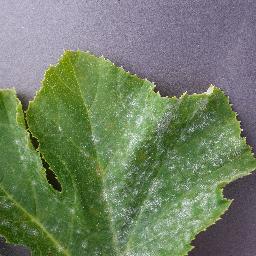
Label: Squash___Powdery_mildew